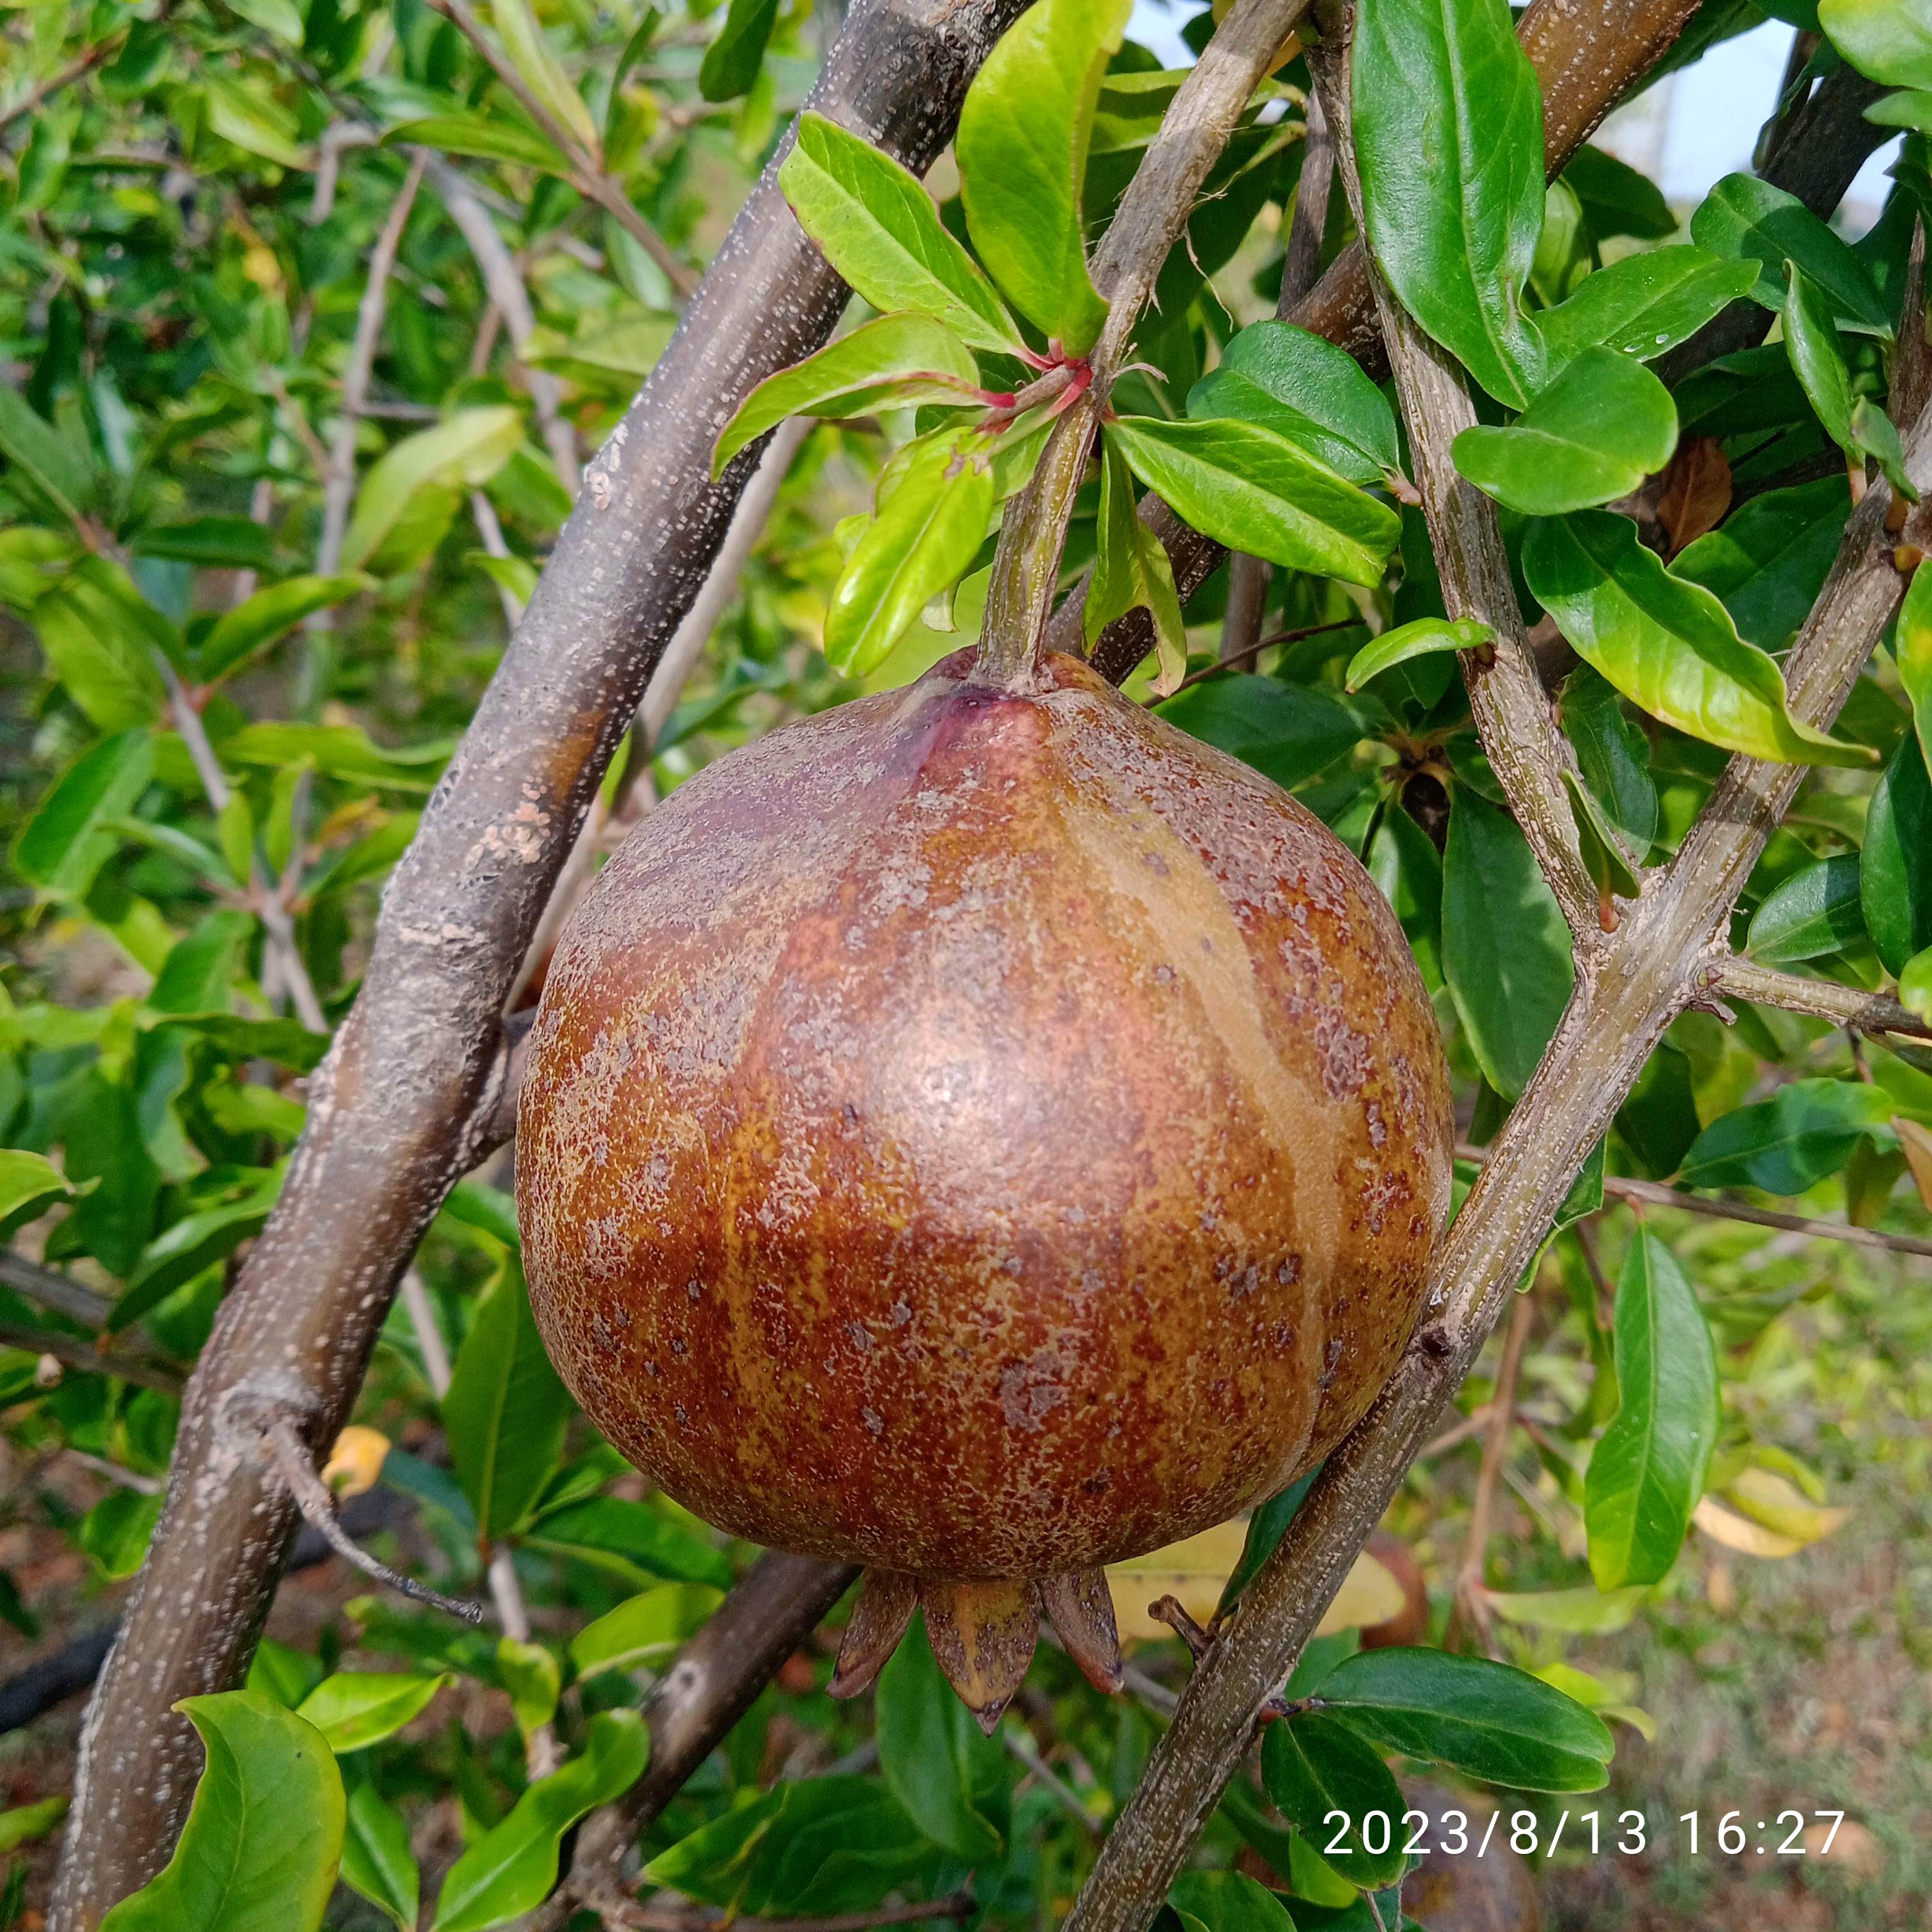
Label: Cercospora